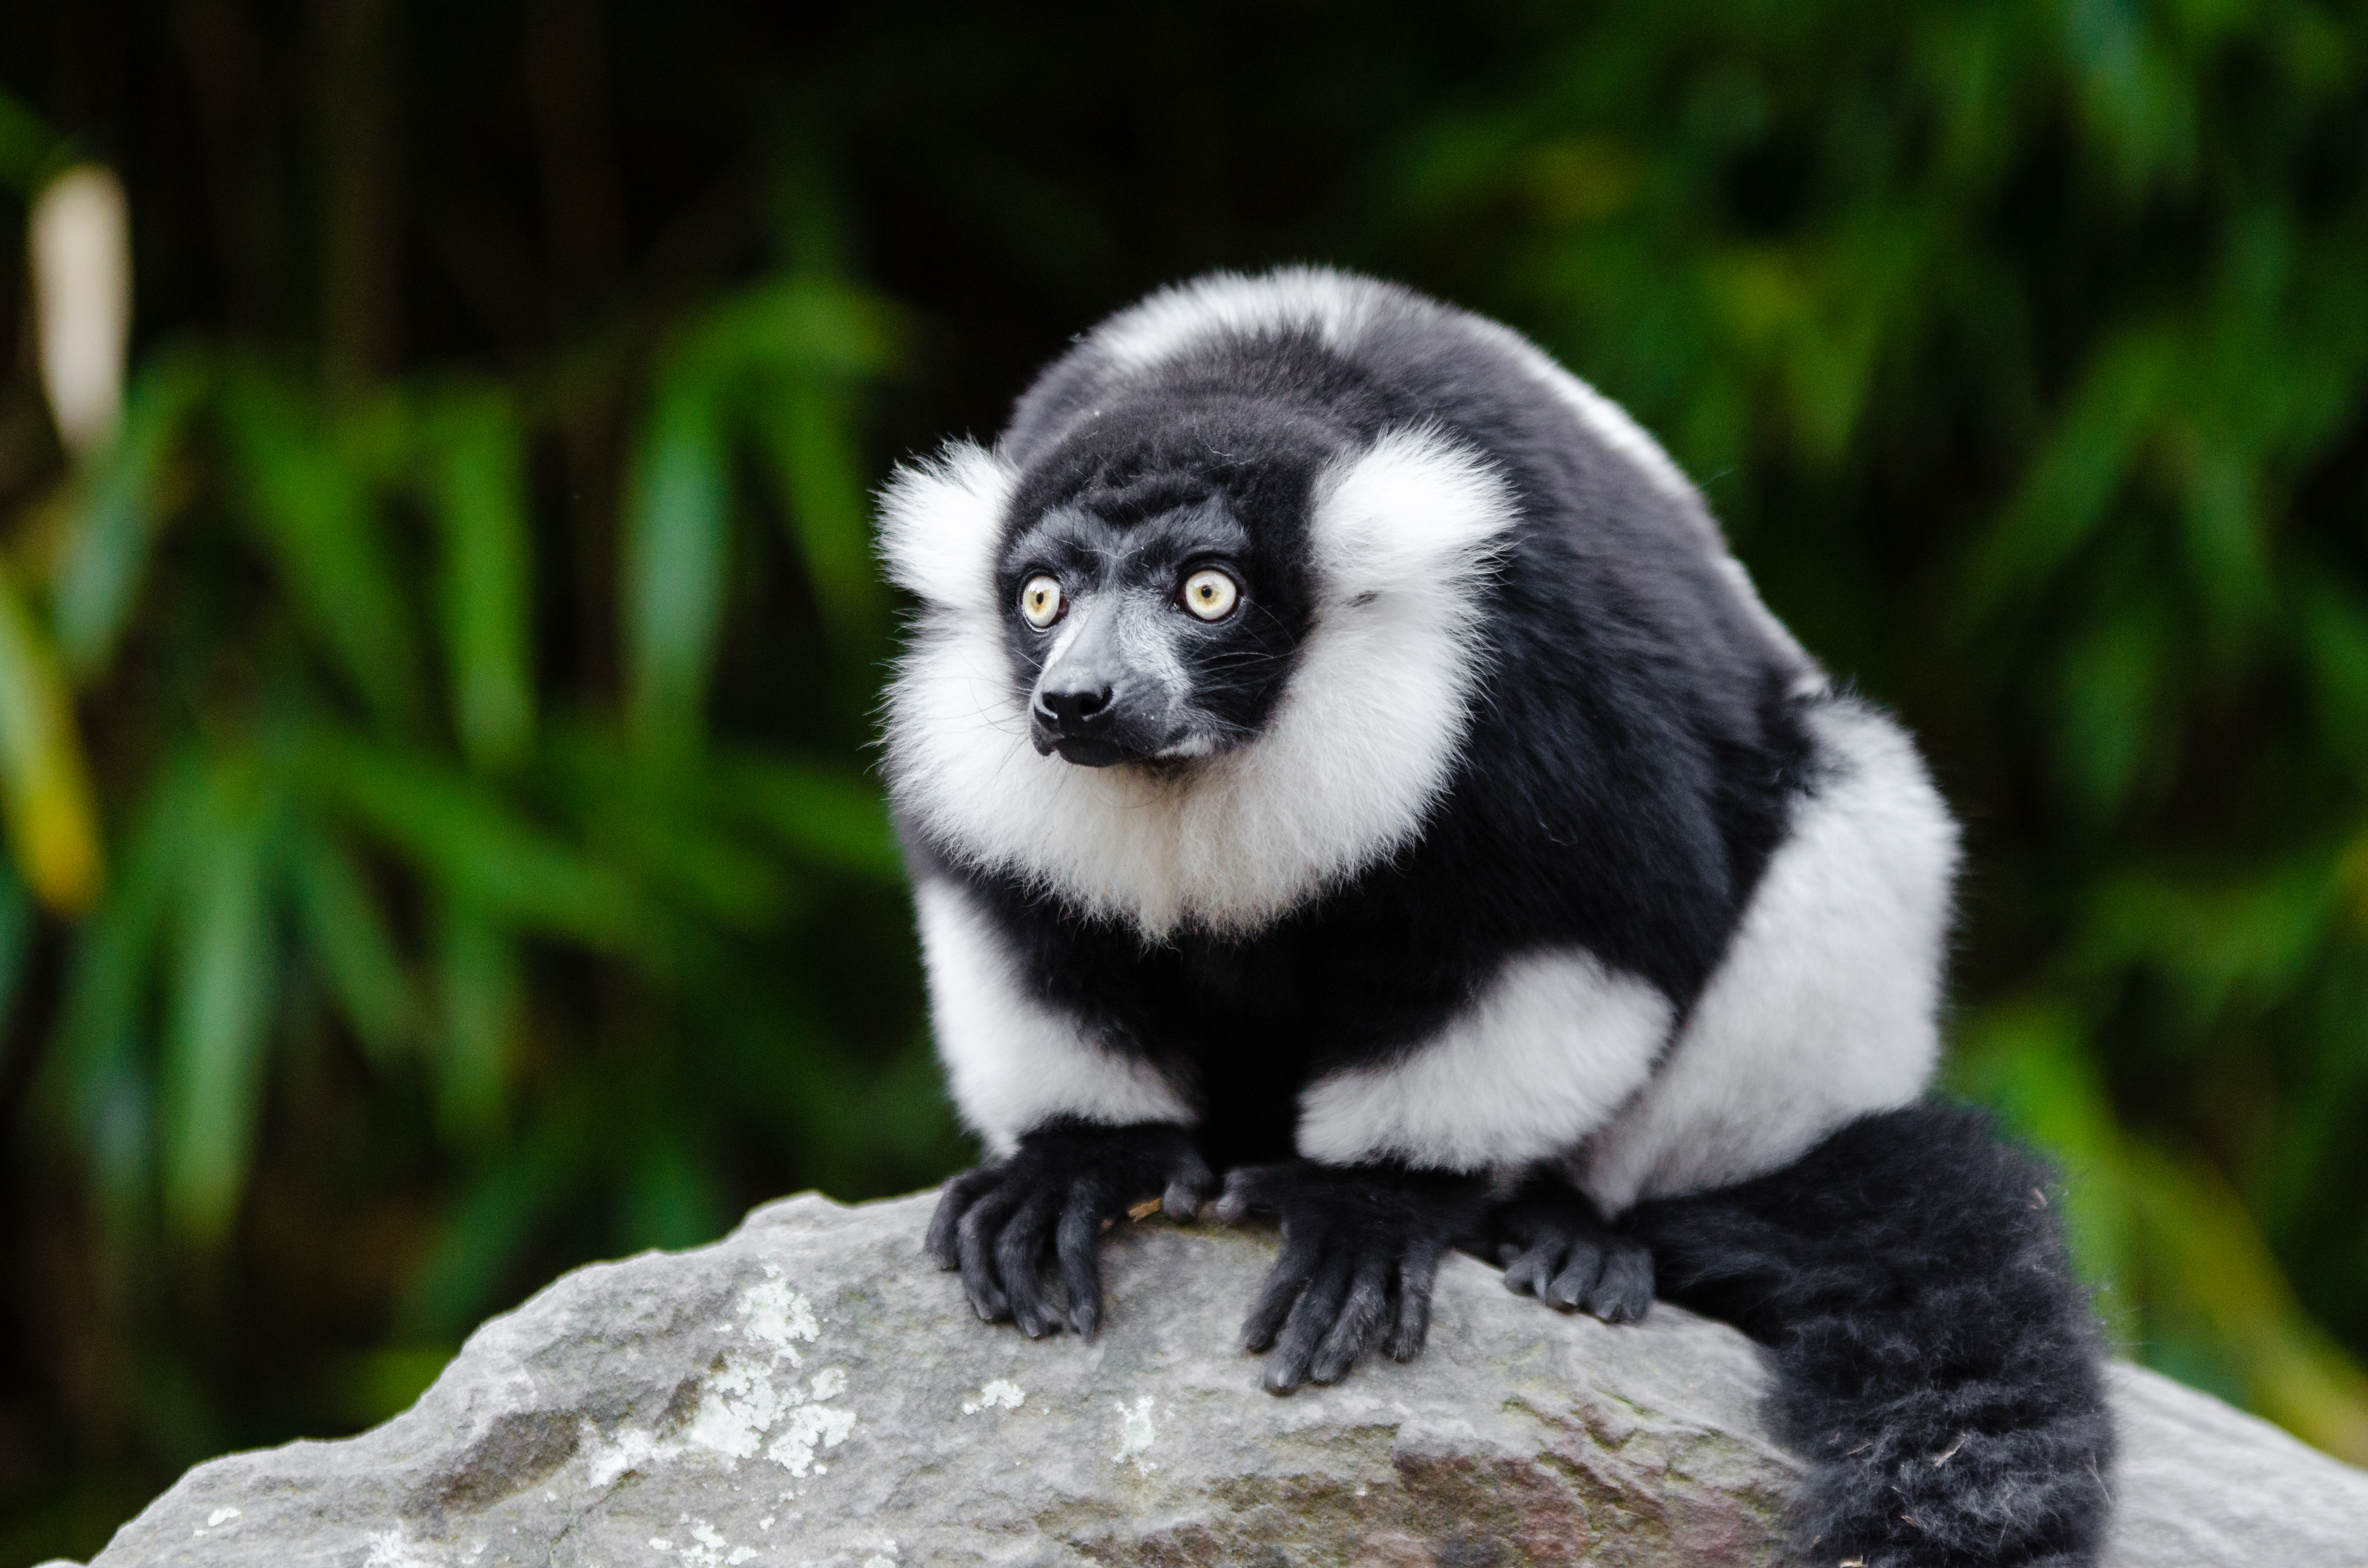
wildlife, zoo, mammal, fauna, primate, vertebrate, lemur, macaque, old world monkey, new world monkey